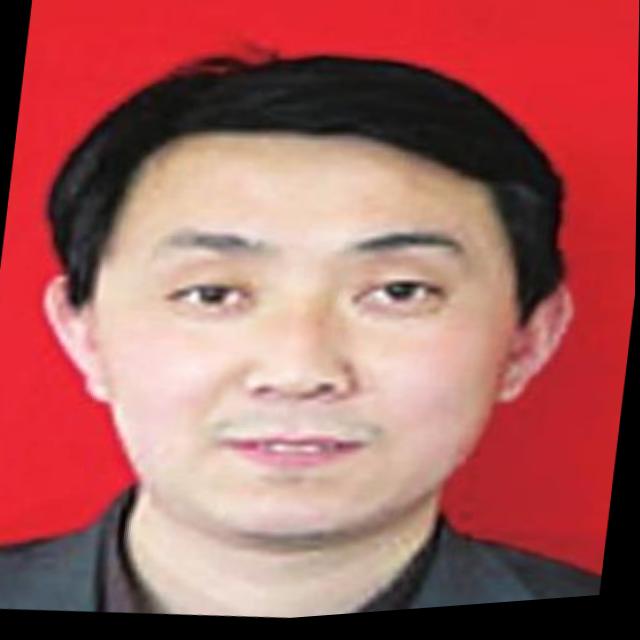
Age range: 45-64